Anton Mitov

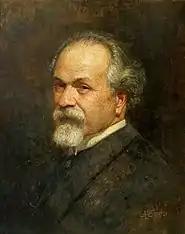
Self-portrait (1921)

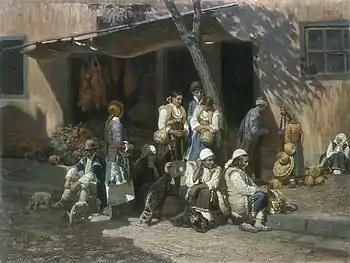
Peasants at the Market in Sofia (1903)

Anton Stefanov Mitov (Bulgarian: Антон Стефанов Митов; 1 April 1862, in Stara Zagora – 20 August 1930, in Sofia) was a Bulgarian painter, art critic, art historian, social activist and corresponding member of the Bulgarian Academy of Sciences.